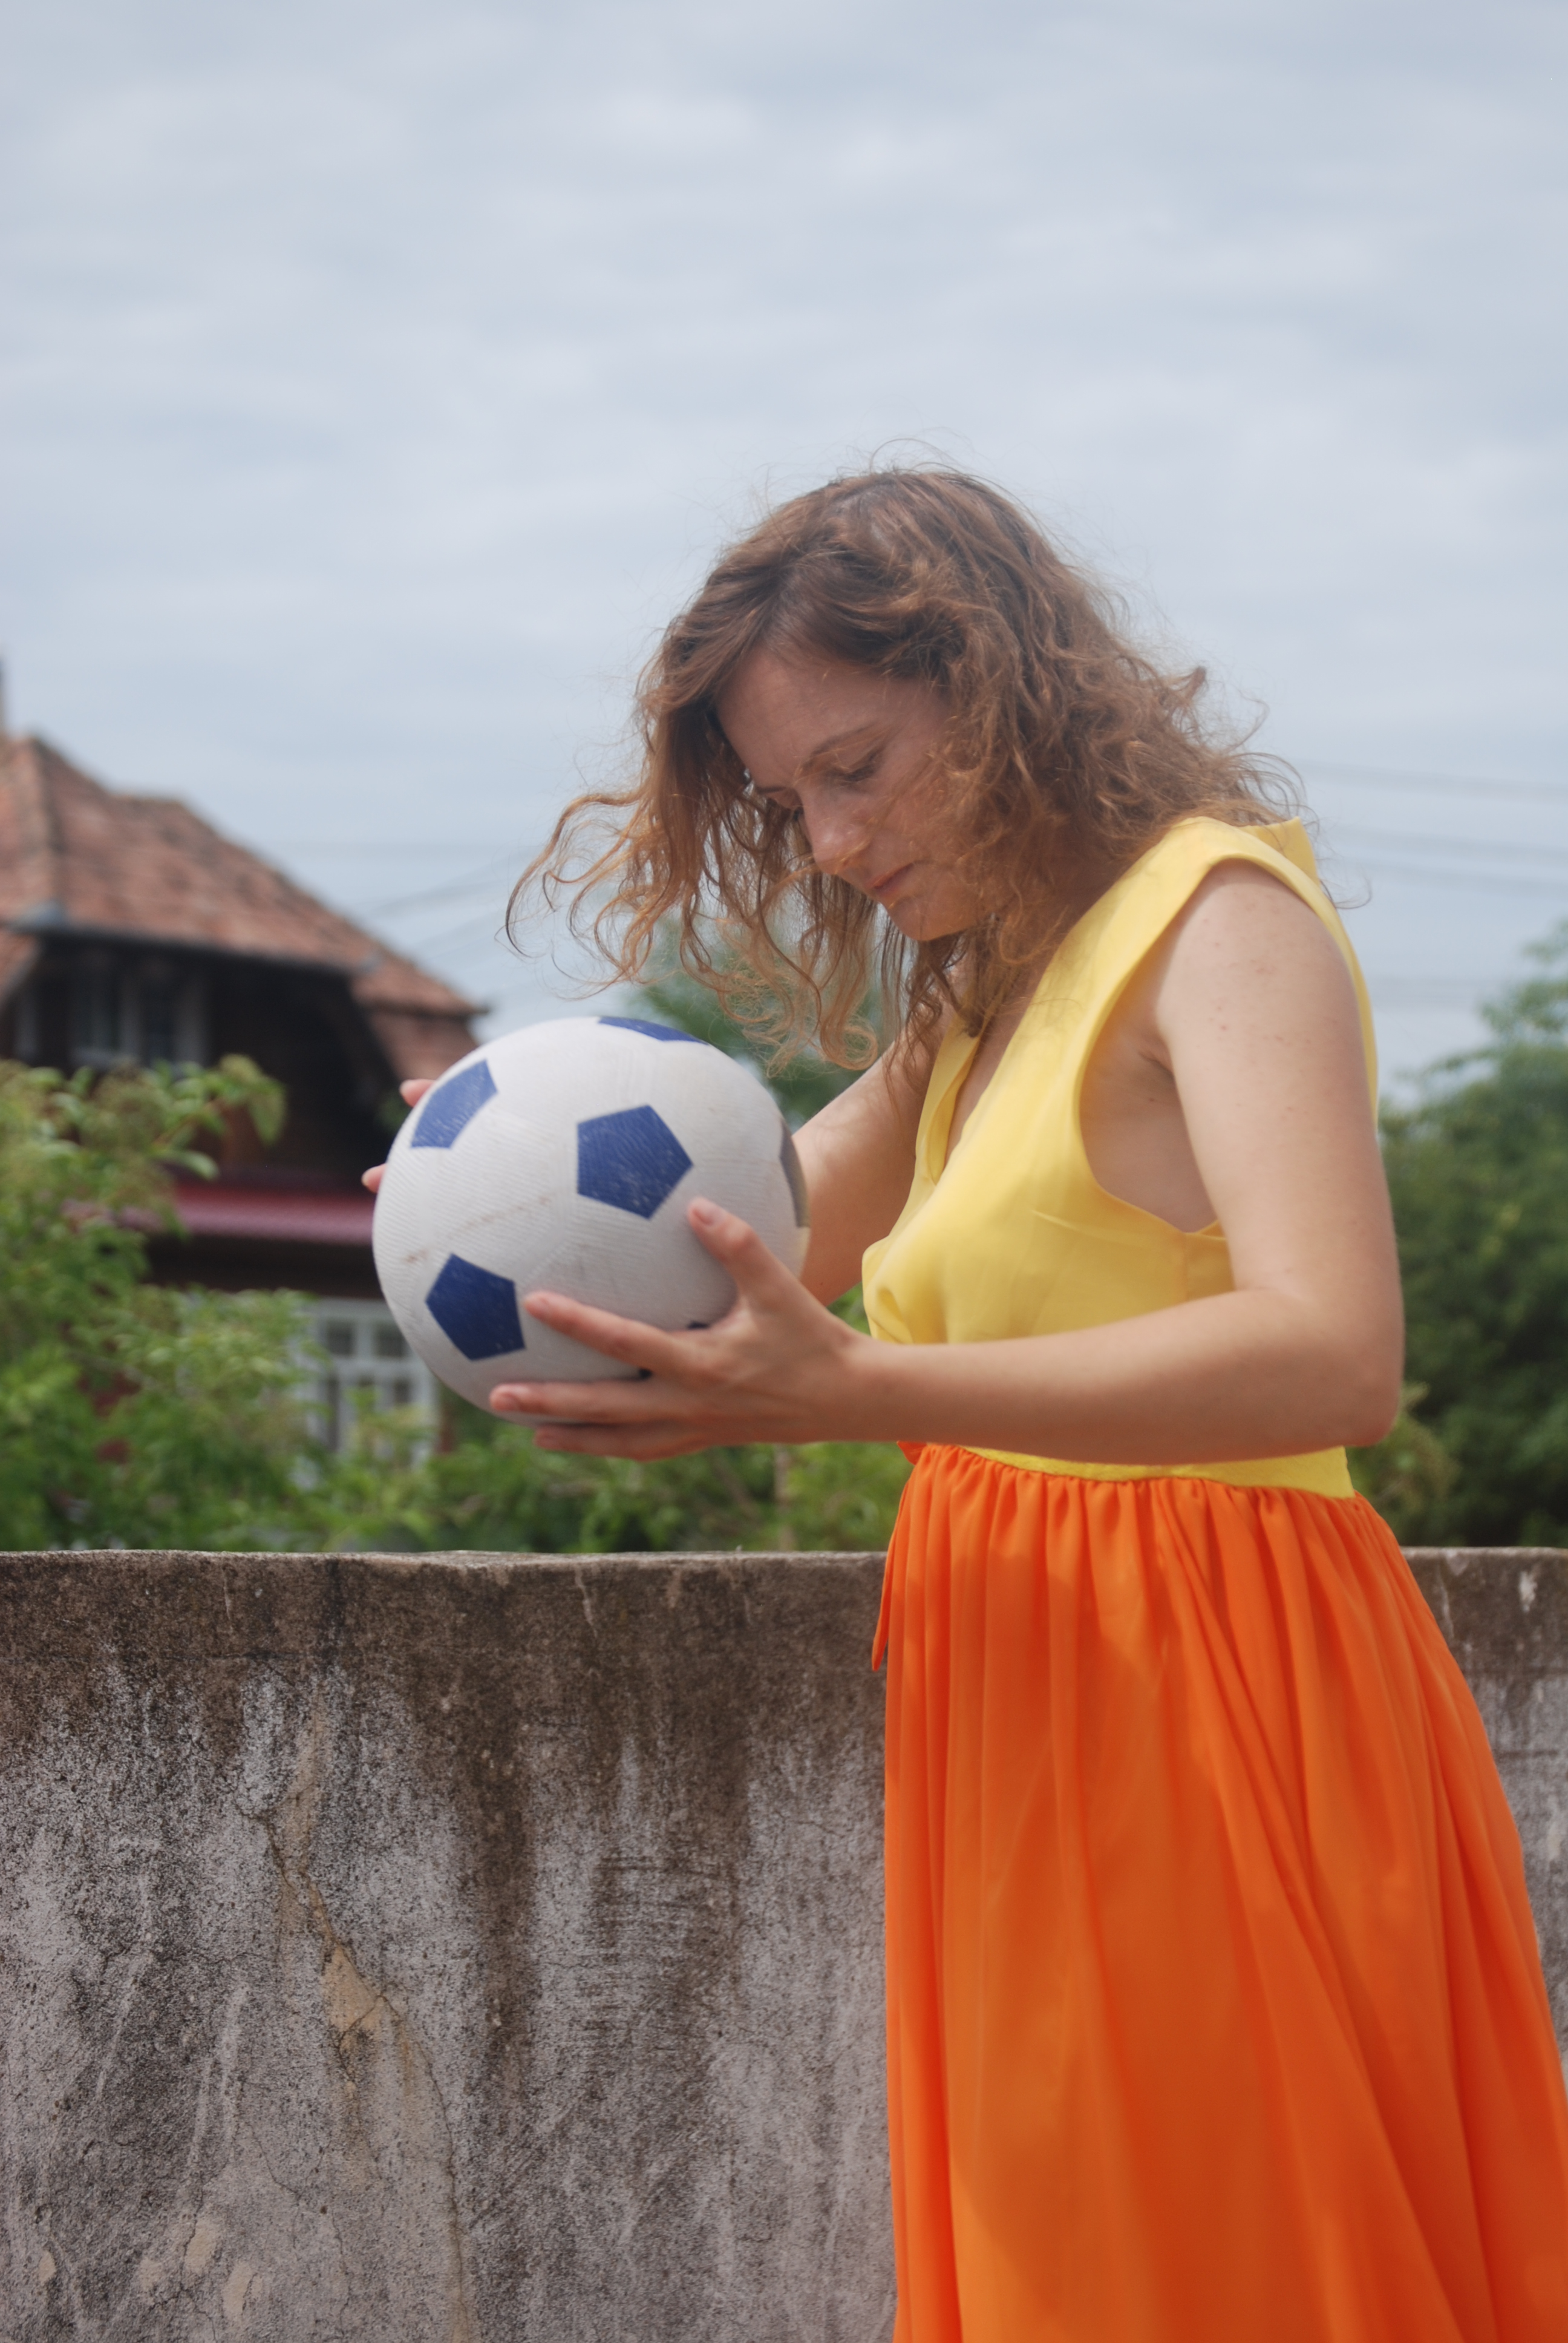
woman, clothing, photograph, yellow, beauty, girl, fun, dress, photography, shoulder, vacation, summer, smile, grass, happiness, photo shoot, abdomen, play